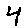
Label: 4